Horacio de la Vega

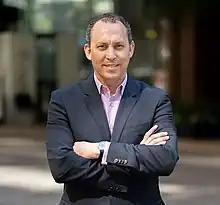

Horacio de la Vega Flores (born 3 June 1975) is a Mexican former modern pentathlete and sports administrator who has served as Executive President of the Mexican League.